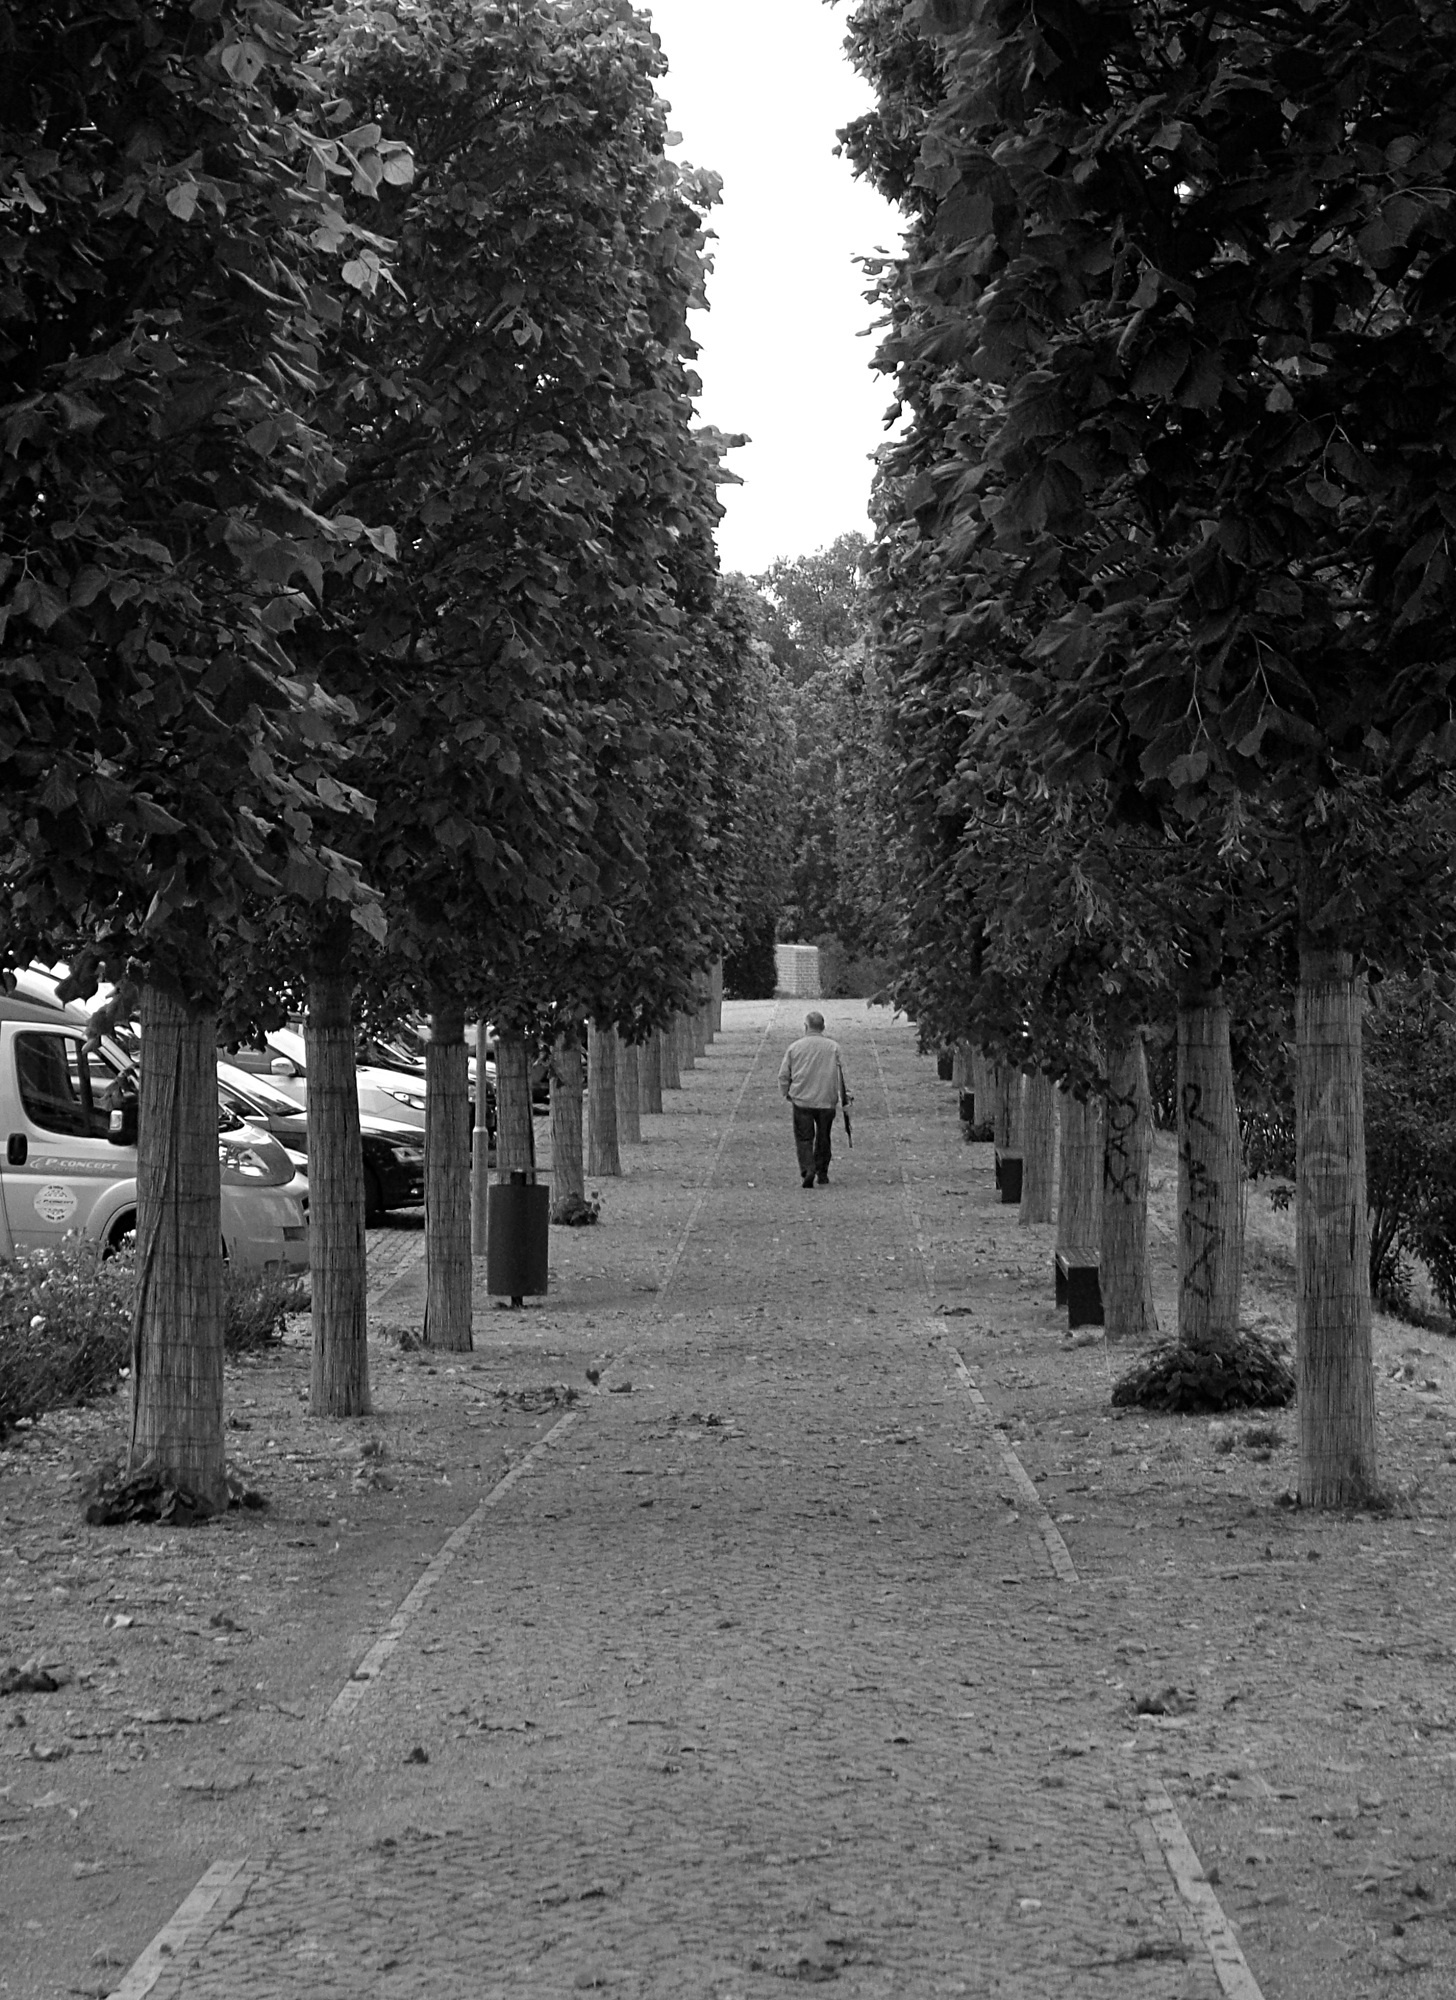
man, landscape, tree, nature, person, black and white, plant, road, walk, autumn, human, cemetery, monochrome, lonely, season, trees, loneliness, away, rural area, monochrome photography, woody plant